Swine influenza

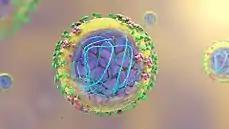
Structure of H1N1 Virion.

The influenza virion is roughly spherical. It is an enveloped virus; the outer layer is a lipid membrane which is taken from the host cell in which the virus multiplies. Inserted into the lipid membrane are glycoprotein "spikes" of hemagglutinin (HA) and neuraminidase (NA). The combination of HA and NA proteins determine the subtype of influenza virus (A/H1N1, for example). HA and NA are important in the immune response against the virus, and antibodies against these spikes may protect against infection. The antiviral drugs Relenza and Tamiflu target NA by inhibiting neuraminidase and preventing the release of viruses from host cells. Also embedded in the lipid membrane is the M2 protein, which is the target of the antiviral adamantanes amantadine and rimantadine.